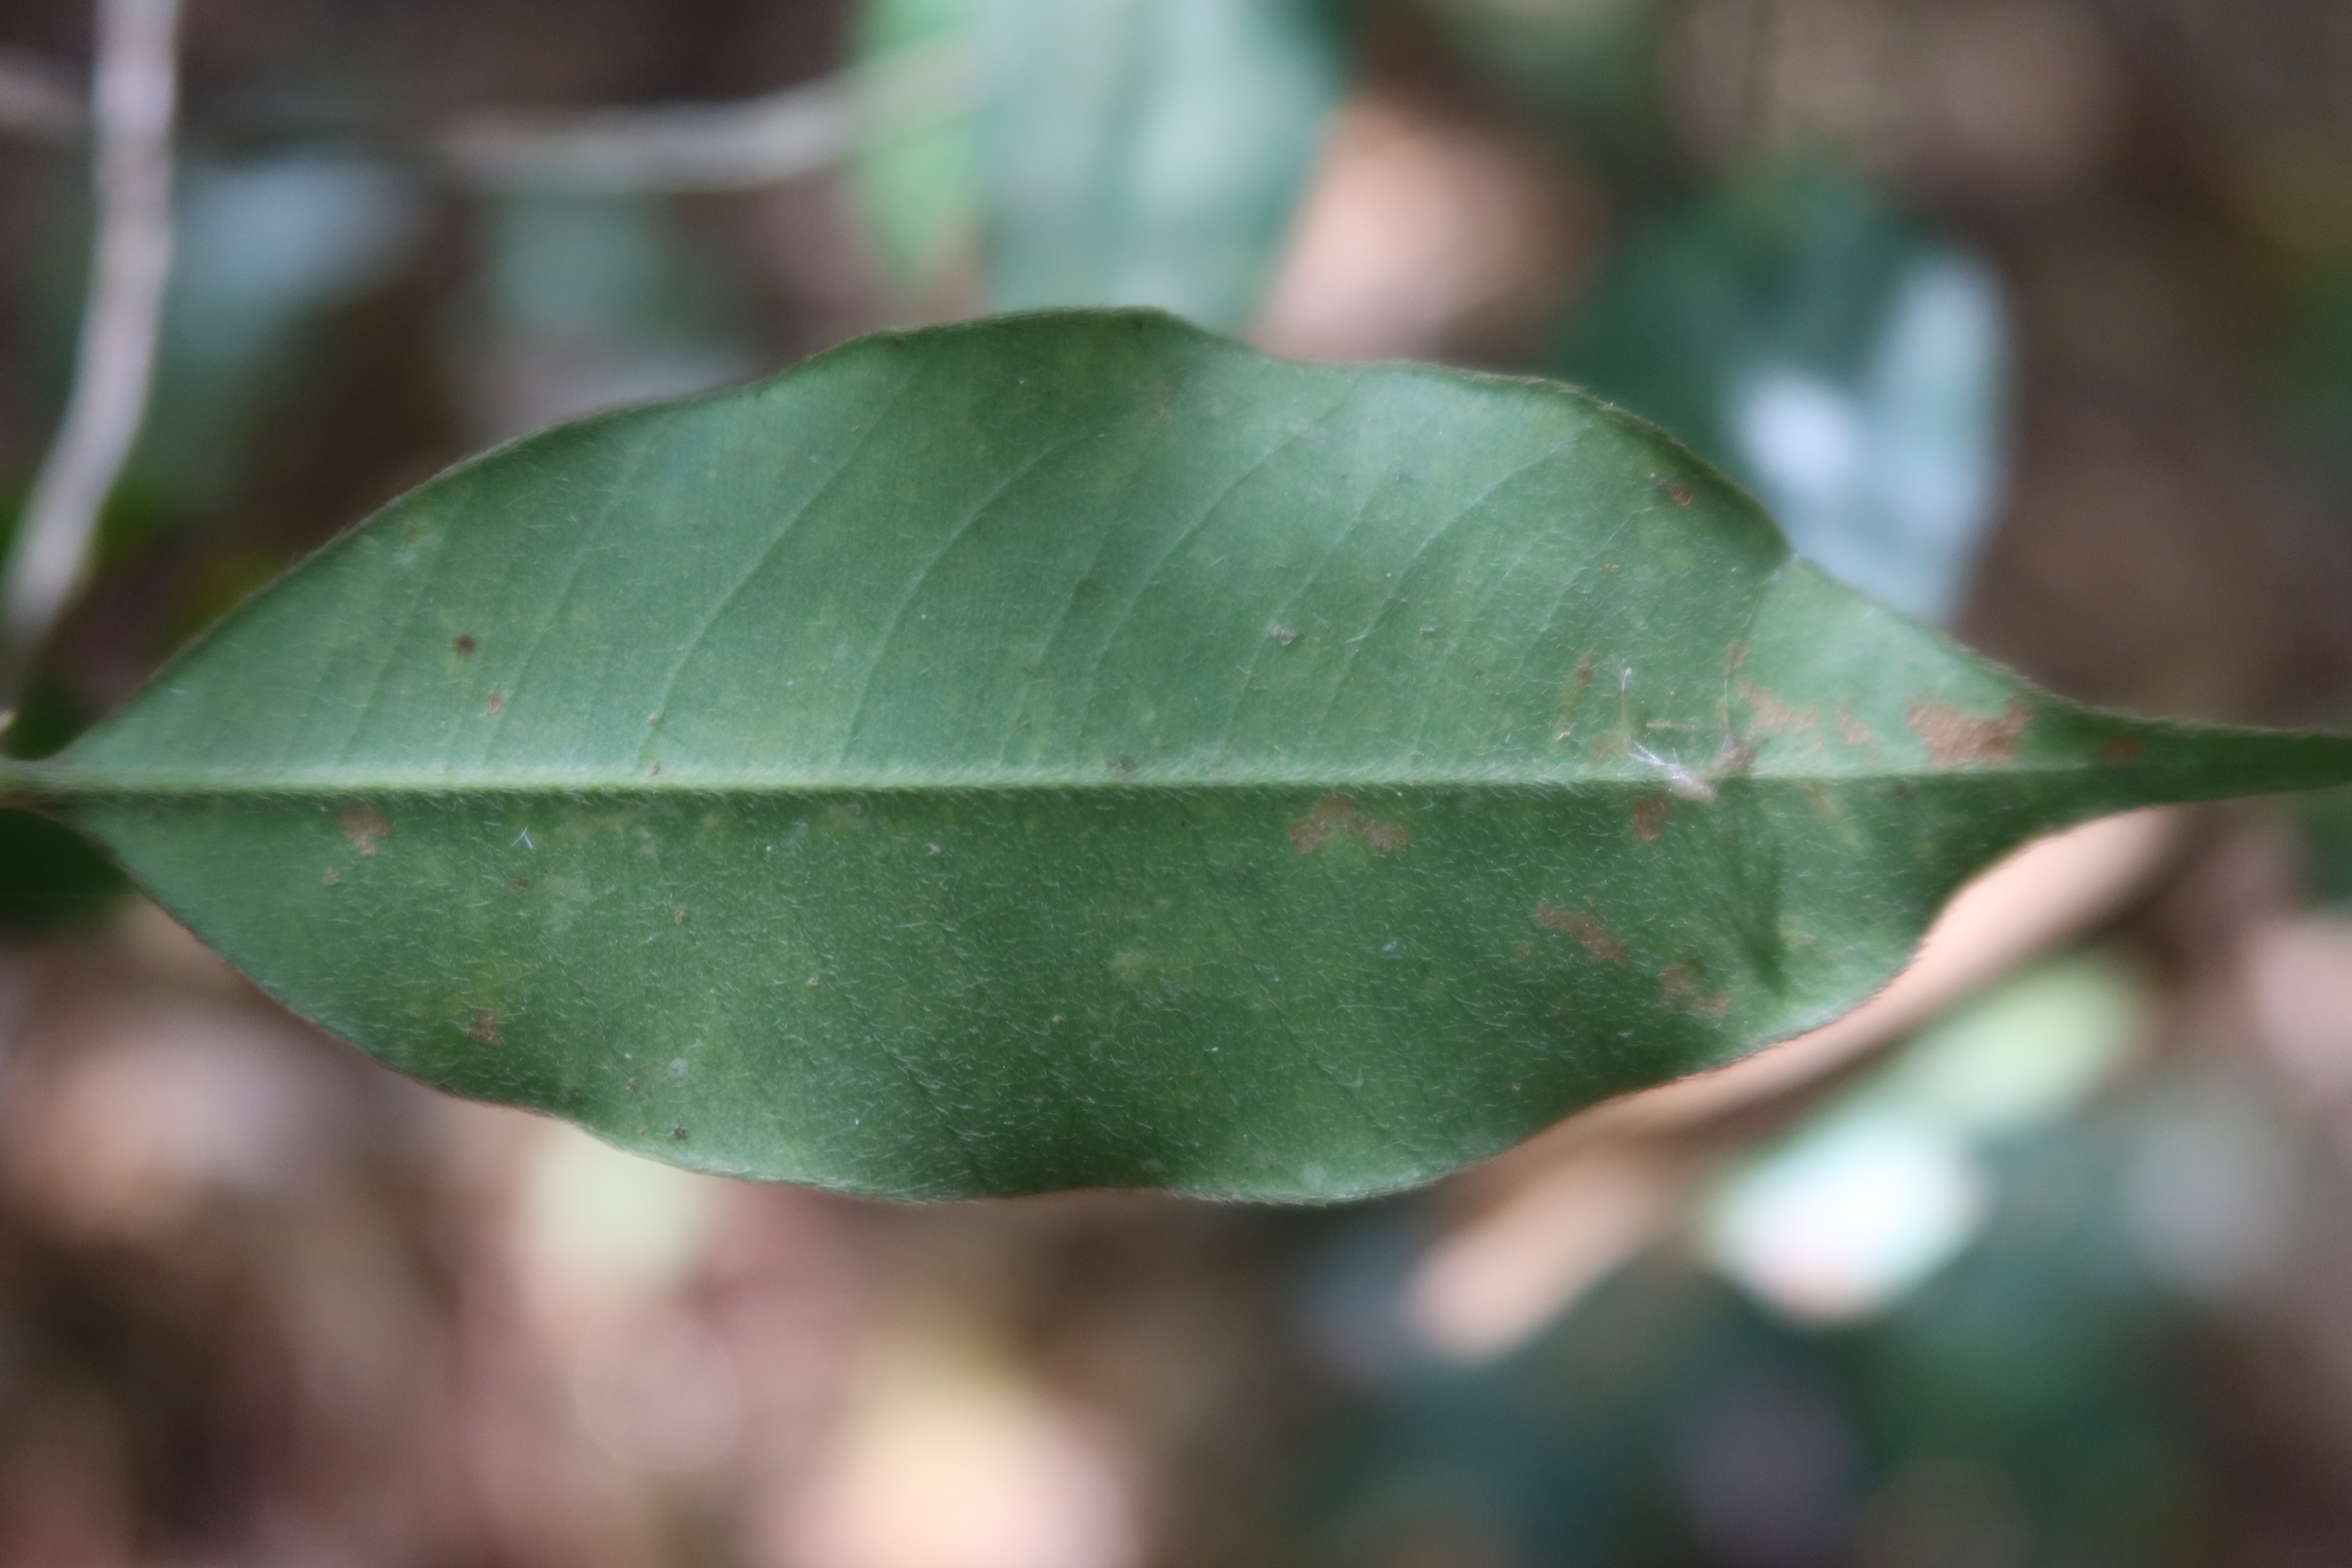
Label: Brown spots